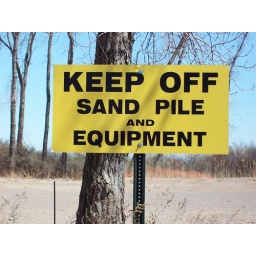
There was no sand pile or equipment anywhere near the sign